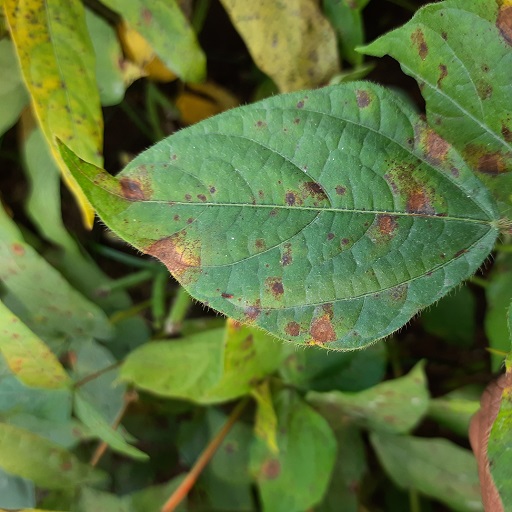
Label: Anthracnose